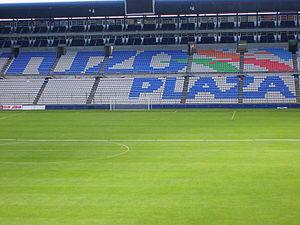
L'Estadio Hidalgo est une enceinte sportive située à Pachuca au Mexique. Il est utilisé principalement pour le football. Depuis 1993, c'est le domicile du CF Pachuca de la Primera División.